Broadway (1929 film)

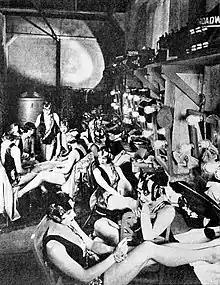
The Paradise Night Club dressing room in "Broadway"

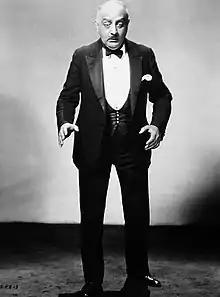
Paul Porcasi reprised his stage role as nightclub operator Nick Verdis in the motion picture version of "Broadway"

Roy Lane and Billie Moore, entertainers at the Paradise Nightclub, are in love and are rehearsing an act together. Late to work one evening, Billie is saved from dismissal by Nick Verdis, the club proprietor, through the intervention of Steve Crandall, a bootlegger, who desires a liaison with the girl. "Scar" Edwards, robbed of a truckload of contraband liquor by Steve's gang, arrives at the club for a showdown with Steve and is shot in the back. Steve gives Billie a bracelet to forget that she has seen him helping a "drunk" from the club. Though Roy is arrested by Dan McCorn, he is later released on Billie's testimony. Nick is murdered by Steve. Billie witnesses the killing, but keeps quiet about the dirty business until she finds out Steve's next target is Roy. Billie is determined to tell her story to the police before Roy winds up dead, but Steve is not about to let that happen and kidnaps her. Steve, in his car, is fired at from a taxi, and overheard by Pearl, he confesses to killing Edwards. Pearl confronts Steve in Nick's office and kills him; and McCorn, finding Steve's body, insists that he committed suicide, exonerating Pearl and leaving Roy and Billie to the success of their act.